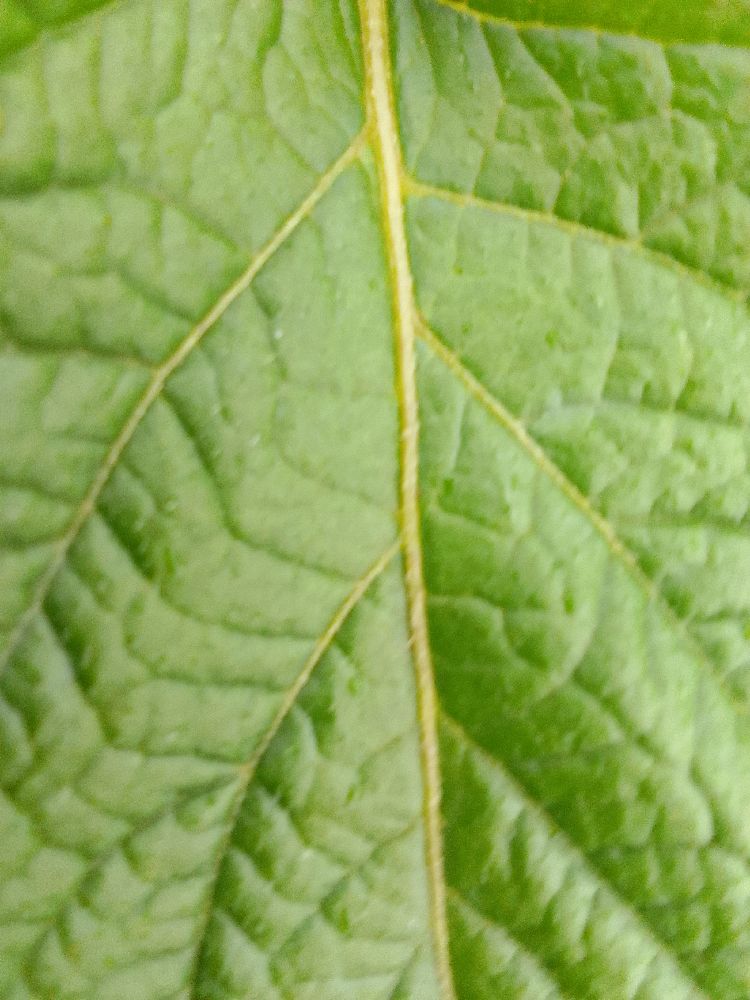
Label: Healthy